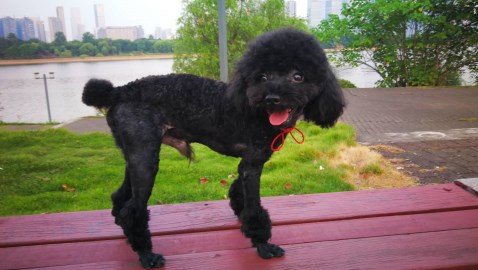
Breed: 2925-n000114-toy_poodle